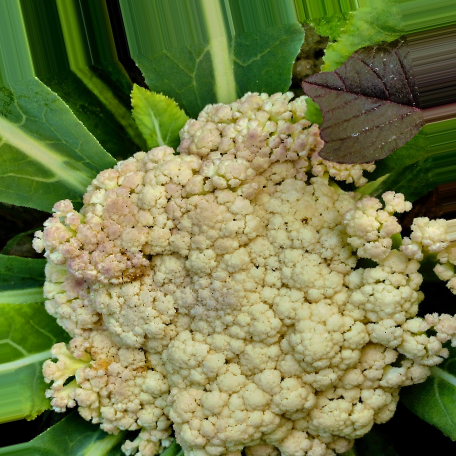
Label: Bacterial spot rot